Jamia Millia Islamia

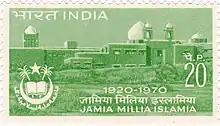
A 1970 Indian stamp dedicated to the 50th anniversary of Jamia Millia Islamia

Jamia Millia Islamia was established in Aligarh on 29 October 1920 by nationalist leaders and students of Aligarh Muslim University.